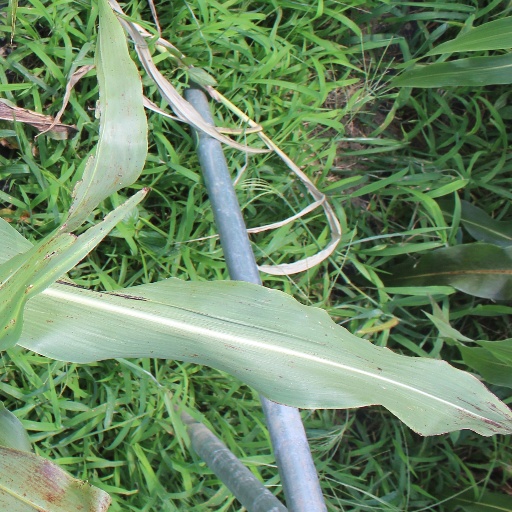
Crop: sorghum